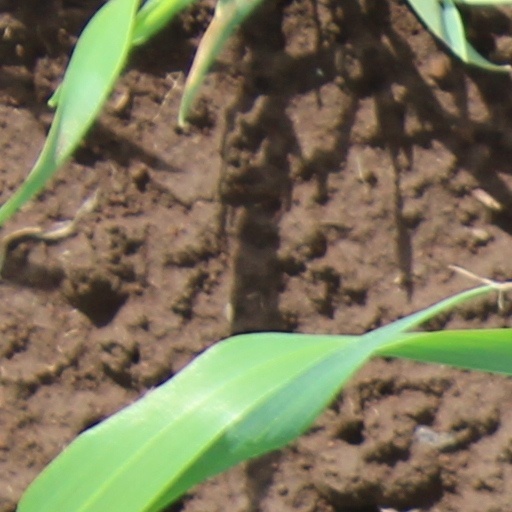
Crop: wheat